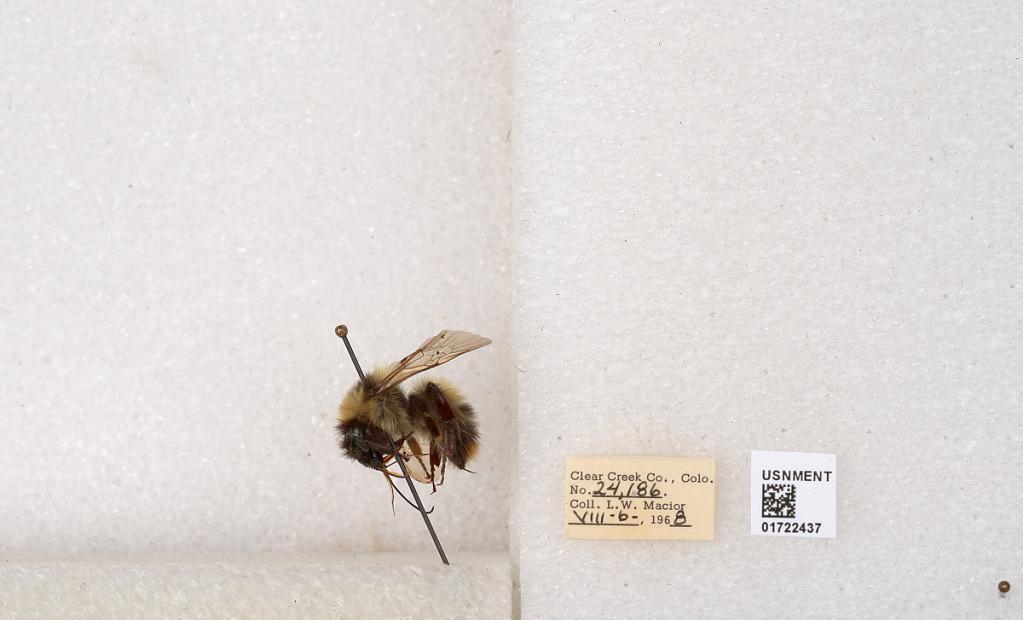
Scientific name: Bombus kirbyellus
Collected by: L. Macior
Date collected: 1968-8-6
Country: United States
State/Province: Colorado
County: Clear Creek
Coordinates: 39.6891, -105.644